Wrekin terrane

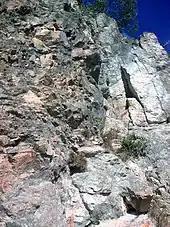
Granophyric Intrusion at The Ercall.

The sedimentary record in the area varies between volcaniclastic and siliciclastic deposition, the latter being present in the Longmynd area and the former being representative of the Stanner–Hanter and Malvern complex. Depositional facies include the Uriconian and the Longmyndian sequences. The relationship between the two is complex with some suggestion that the two are coeval and faulted as well as two unconformable strata. The former (coeval but different depositional facies) is supported by U-Pb Zircon dating from the Longmyndian bentonites. However, this is not definitive.